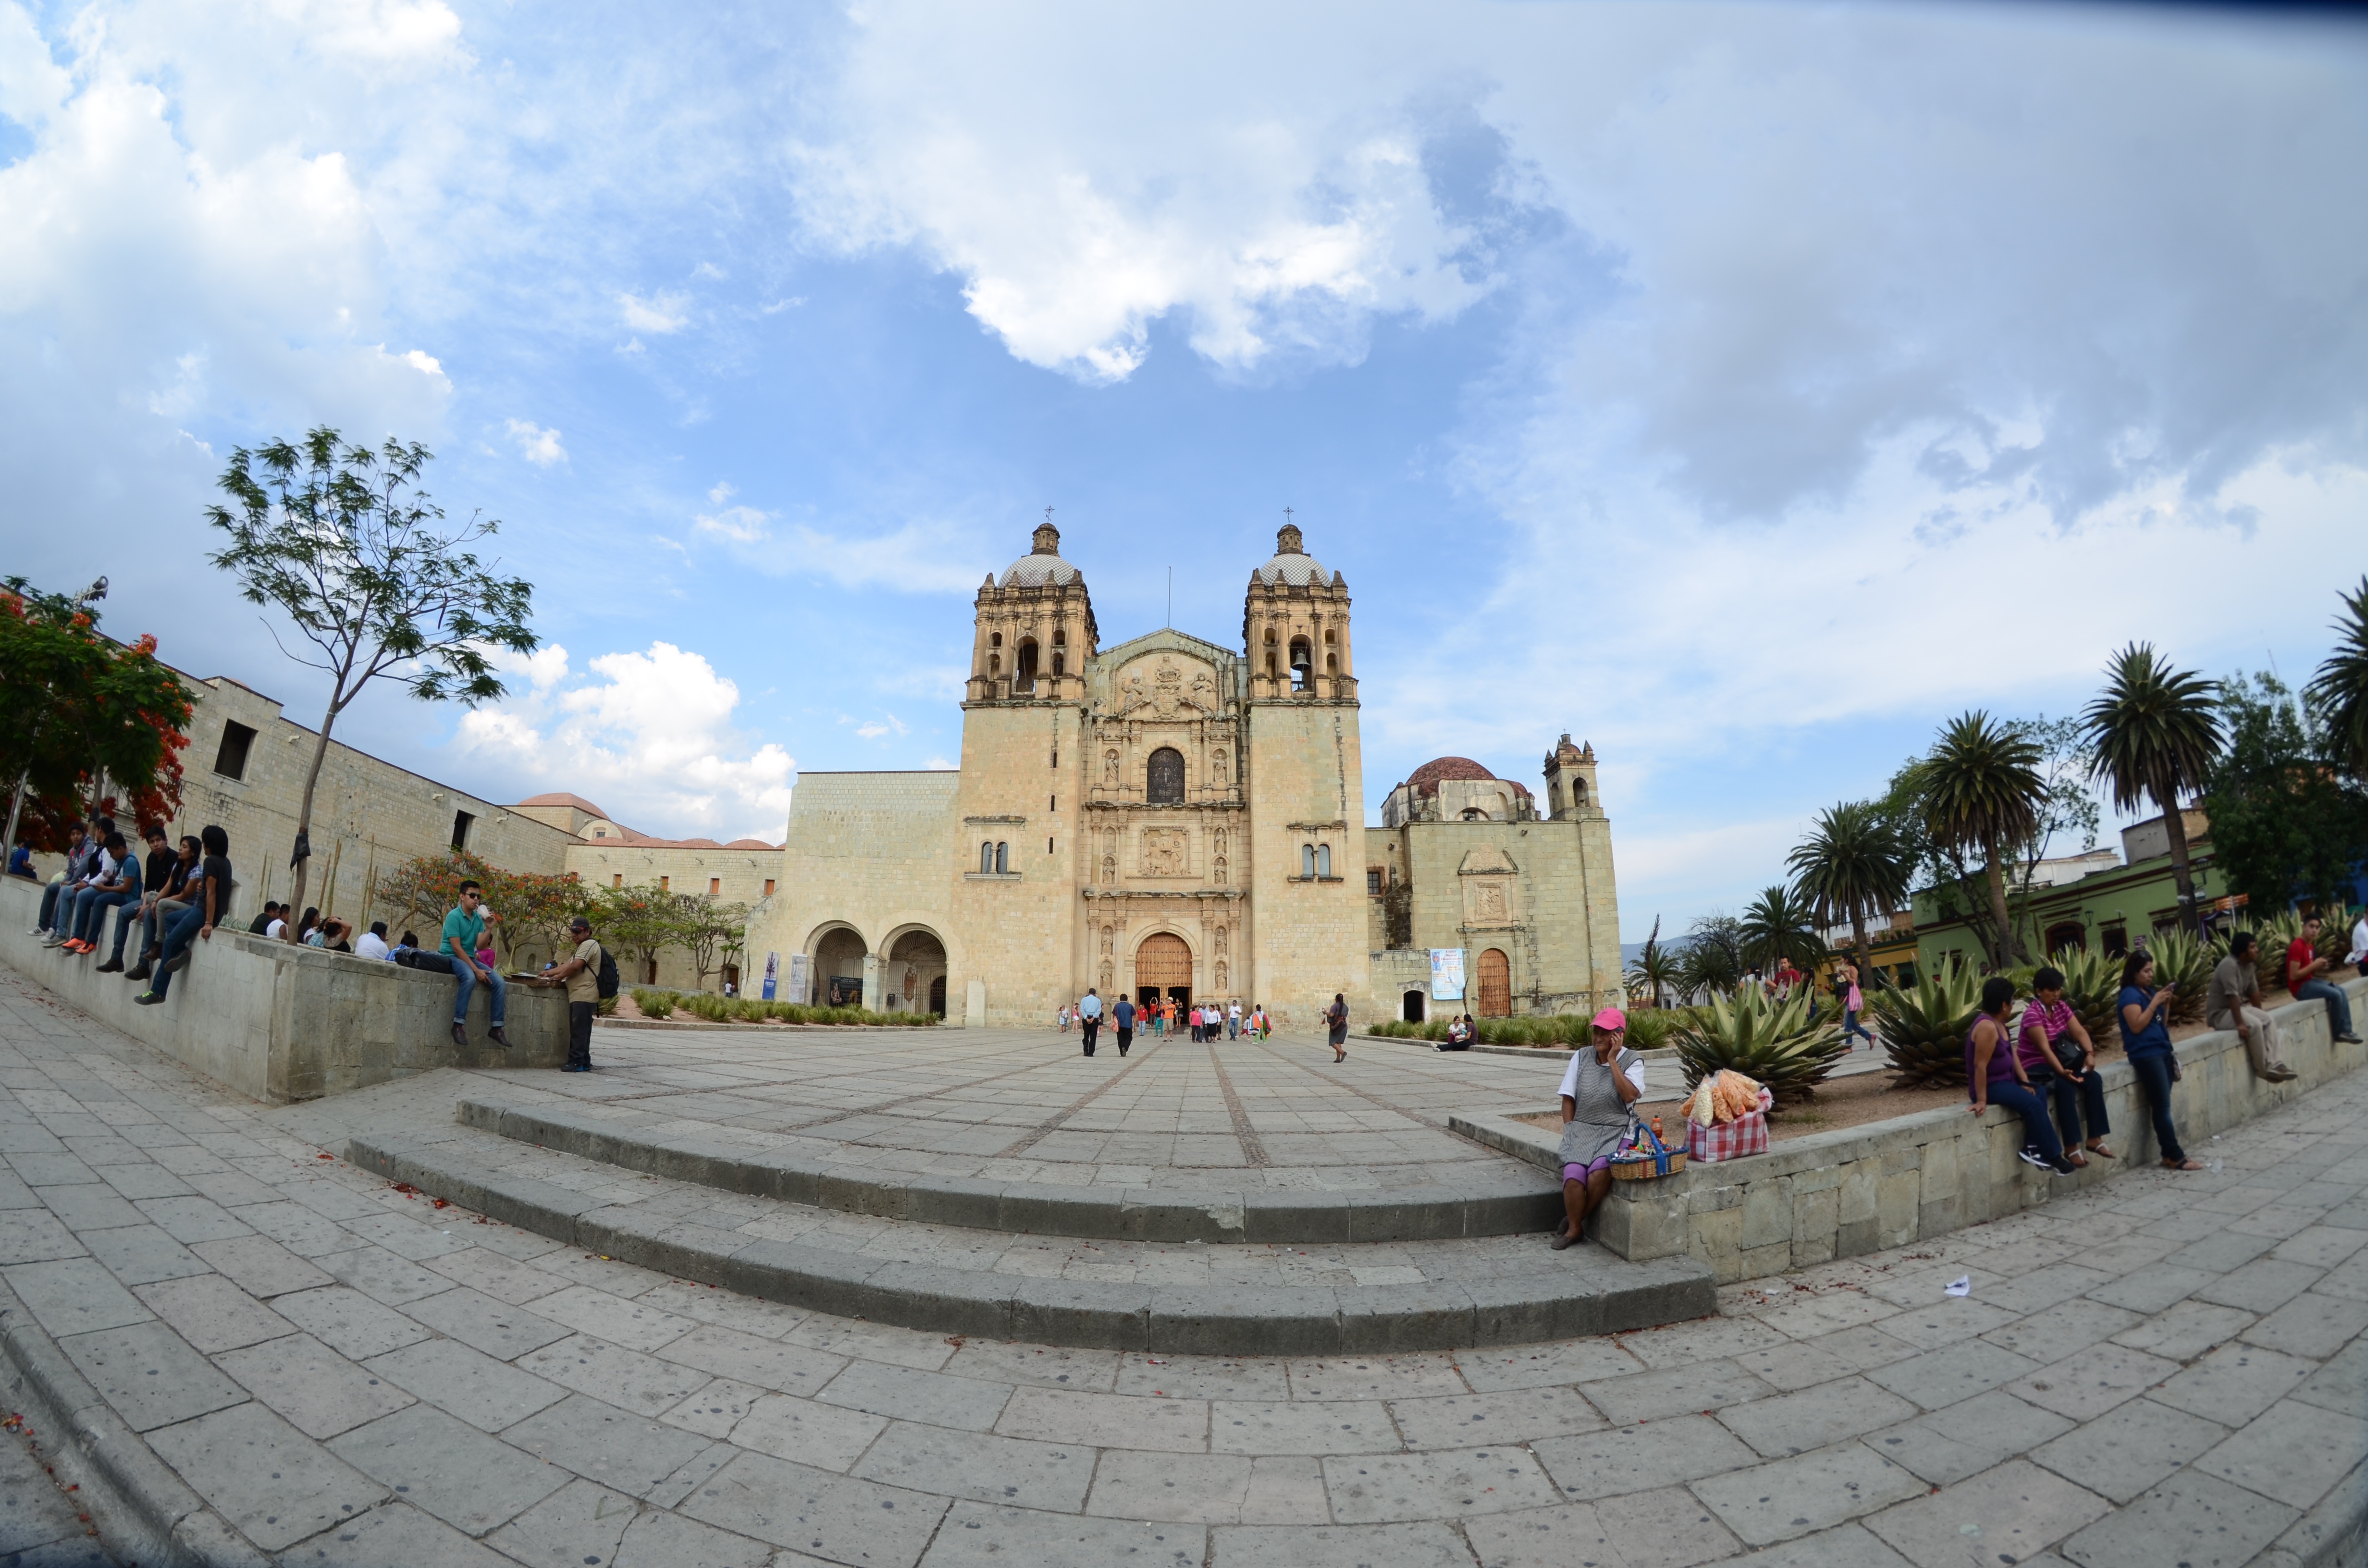
town, vacation, plaza, park, landmark, church, tourism, place of worship, mexico, town square, oaxaca